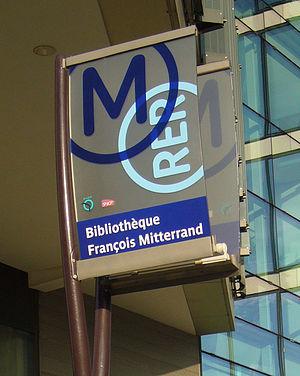
Totem Météor
Le métro de Paris comporte 302 stations et 383 points d'arrêts, depuis le 23 mars 2013. Chacune de ces stations doit assurer l'accueil des voyageurs dans les meilleures conditions. C'est dans ce but que plusieurs générations d'architectes ont œuvré dans le métro parisien.
La ligne 14 du métro de Paris est l'une des seize lignes du réseau métropolitain de Paris. Elle relie la station Saint-Lazare à la station Olympiades en traversant le centre de Paris selon une diagonale nord-ouest / sud-est. La ligne est également connue sous son nom de projet : Meteor, rétroacronyme de « MÉTro Est-Ouest Rapide ».